Woodbourne (Forest, Virginia)

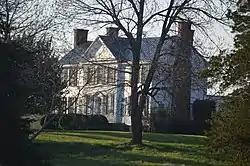
Roadside view of the house

Woodbourne is a historic plantation house located near Forest, Bedford County, Virginia. It was built in three two-story sections and representative of Federal period architecture. The earliest dates to about 1785, and is the frame east wing. The central stuccoed brick section was added about 1810, and the frame west wing between about 1815 and 1820. It has a slate gable roof with a central pediment and exterior end chimneys. Also on the property are a contributing small, handsome brick office, a weatherboarded cook's house and storeroom, a lattice wellhouse, and icehouse.